Dietrich Coelde

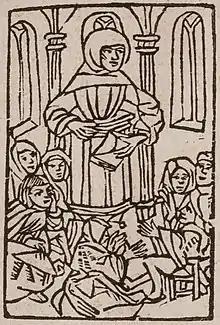

Dietrich Coelde (1435 – 11 December 1515) was a German Franciscan missionary.